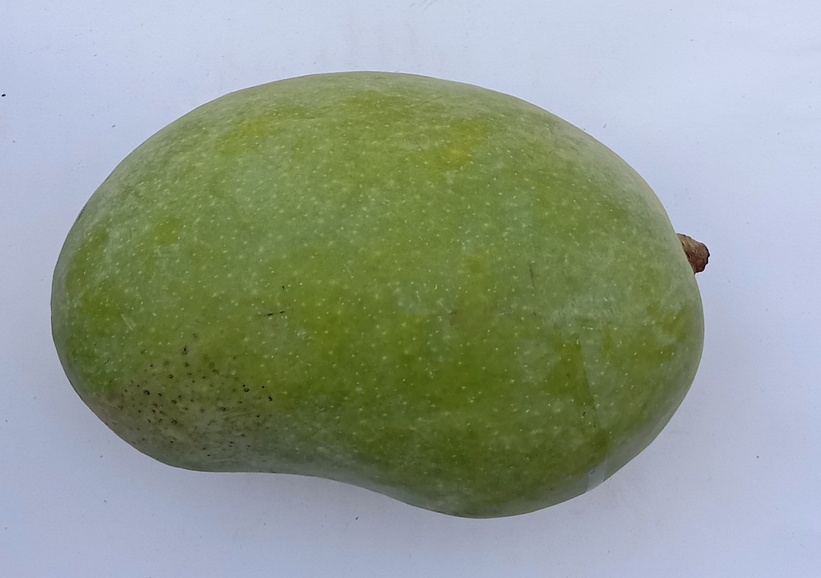
Mango variety: Chaunsa (White)